Harrisonville, Ohio

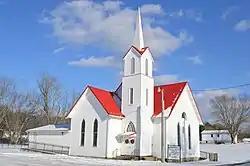
Presbyterian church on State Route 143

Harrisonville is an unincorporated community in Meigs County, in the U.S. state of Ohio.